Papal visits to the United States

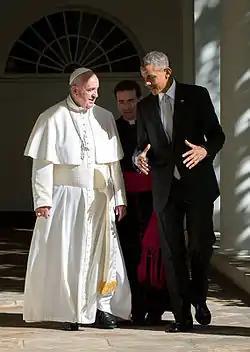
Pope Francis and President Barack Obama at the White House, September 23, 2015

The pope spent five hours in Columbia, South Carolina, meeting with Protestant leaders at Williams–Brice Stadium in an area with a very small Catholic population, and briefly greeting former president Jimmy Carter at the airport. In New Orleans, the pope condemned racism in a convocation at Xavier University of Louisiana, the nation's only historically black Catholic university. He held another outdoor Mass at New Orleans University, held a youth rally at the Superdome, and traveled in a motorcade down the city's famed Mardi Gras parade route. The pope addressed immigration from Mexico and celebrated Sunday Mass in San Antonio, Texas, where a temporary altar built for the service collapsed days before and had to be quickly rebuilt. At the Arizona Veterans Memorial Coliseum in Phoenix, John Paul II spoke to 16,000 Native American Catholics and defended the controversial decision to consider Junípero Serra, a Spanish missionary who helped to colonize California, for sainthood. In Los Angeles, the pope warned a gathering of entertainment industry leaders to use their immense influence responsibly, and he instructed a conference of 300 American bishops to strictly follow church doctrine even where it is unpopular with the laity, particularly regarding issues such as divorce, abortion, and homosexuality. John Paul II discussed agricultural labor issues and acknowledged the 200th anniversary of the signing of the U.S. Constitution while speaking at Laguna Seca Raceway in Monterey, California. In San Francisco, the pope met with AIDS patients at the Mission Dolores Basilica, many of them gay men, and celebrated Mass at Candlestick Park. The pope's final stop on this trip was in Detroit, where he greeted the Polish-American community in Hamtramck and celebrated the last Mass of the journey at the Pontiac Silverdome. Vice President George H. W. Bush met with the pope before his departure on September 19, 1987. During the 10-day visit to the United States, crowds were significantly less than during the 1979 tour, and extensive preparations to maintain order and divert traffic sometimes proved unnecessary.